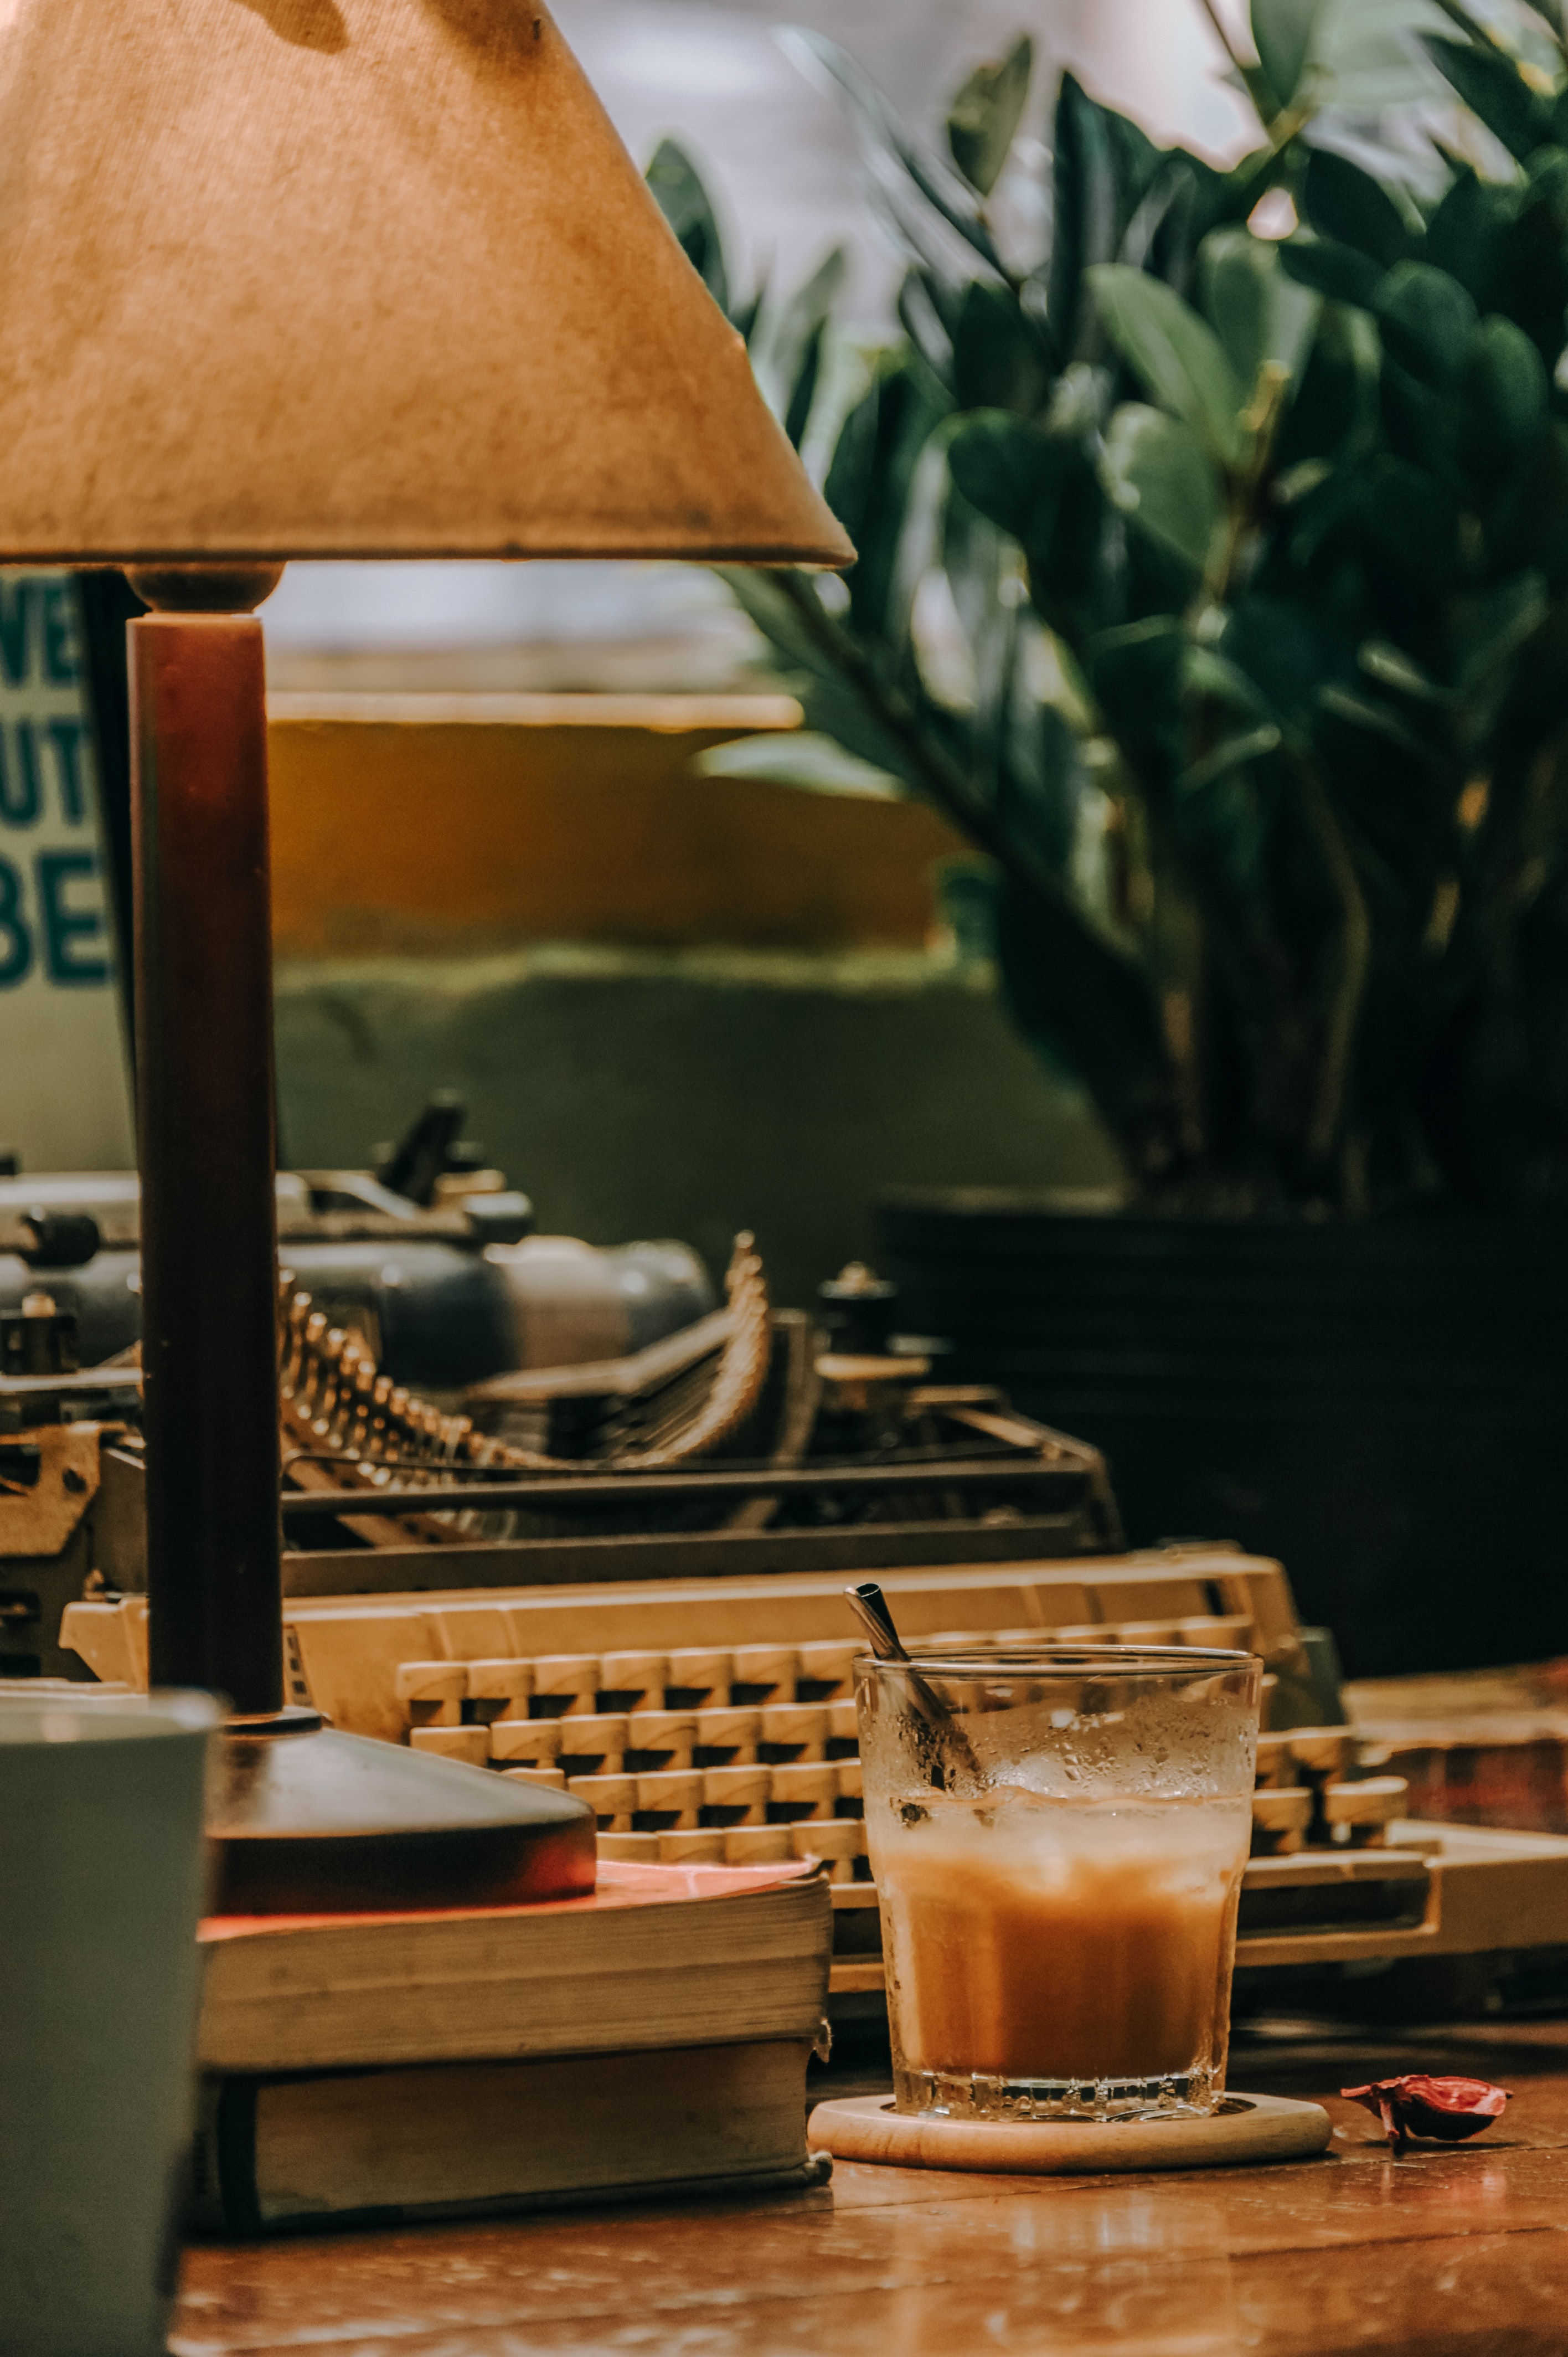
still life, table, still life photography, room, coffeehouse, wood, furniture